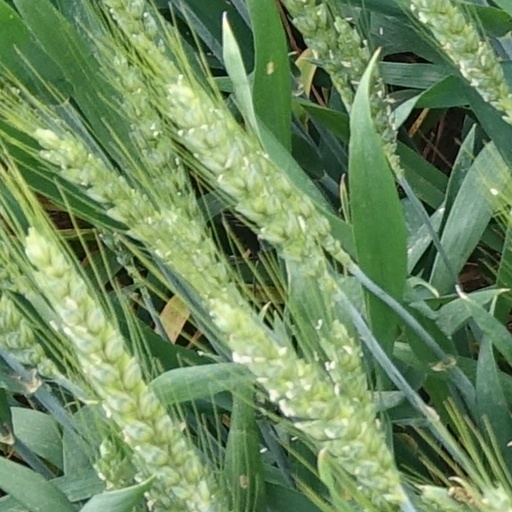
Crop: wheat